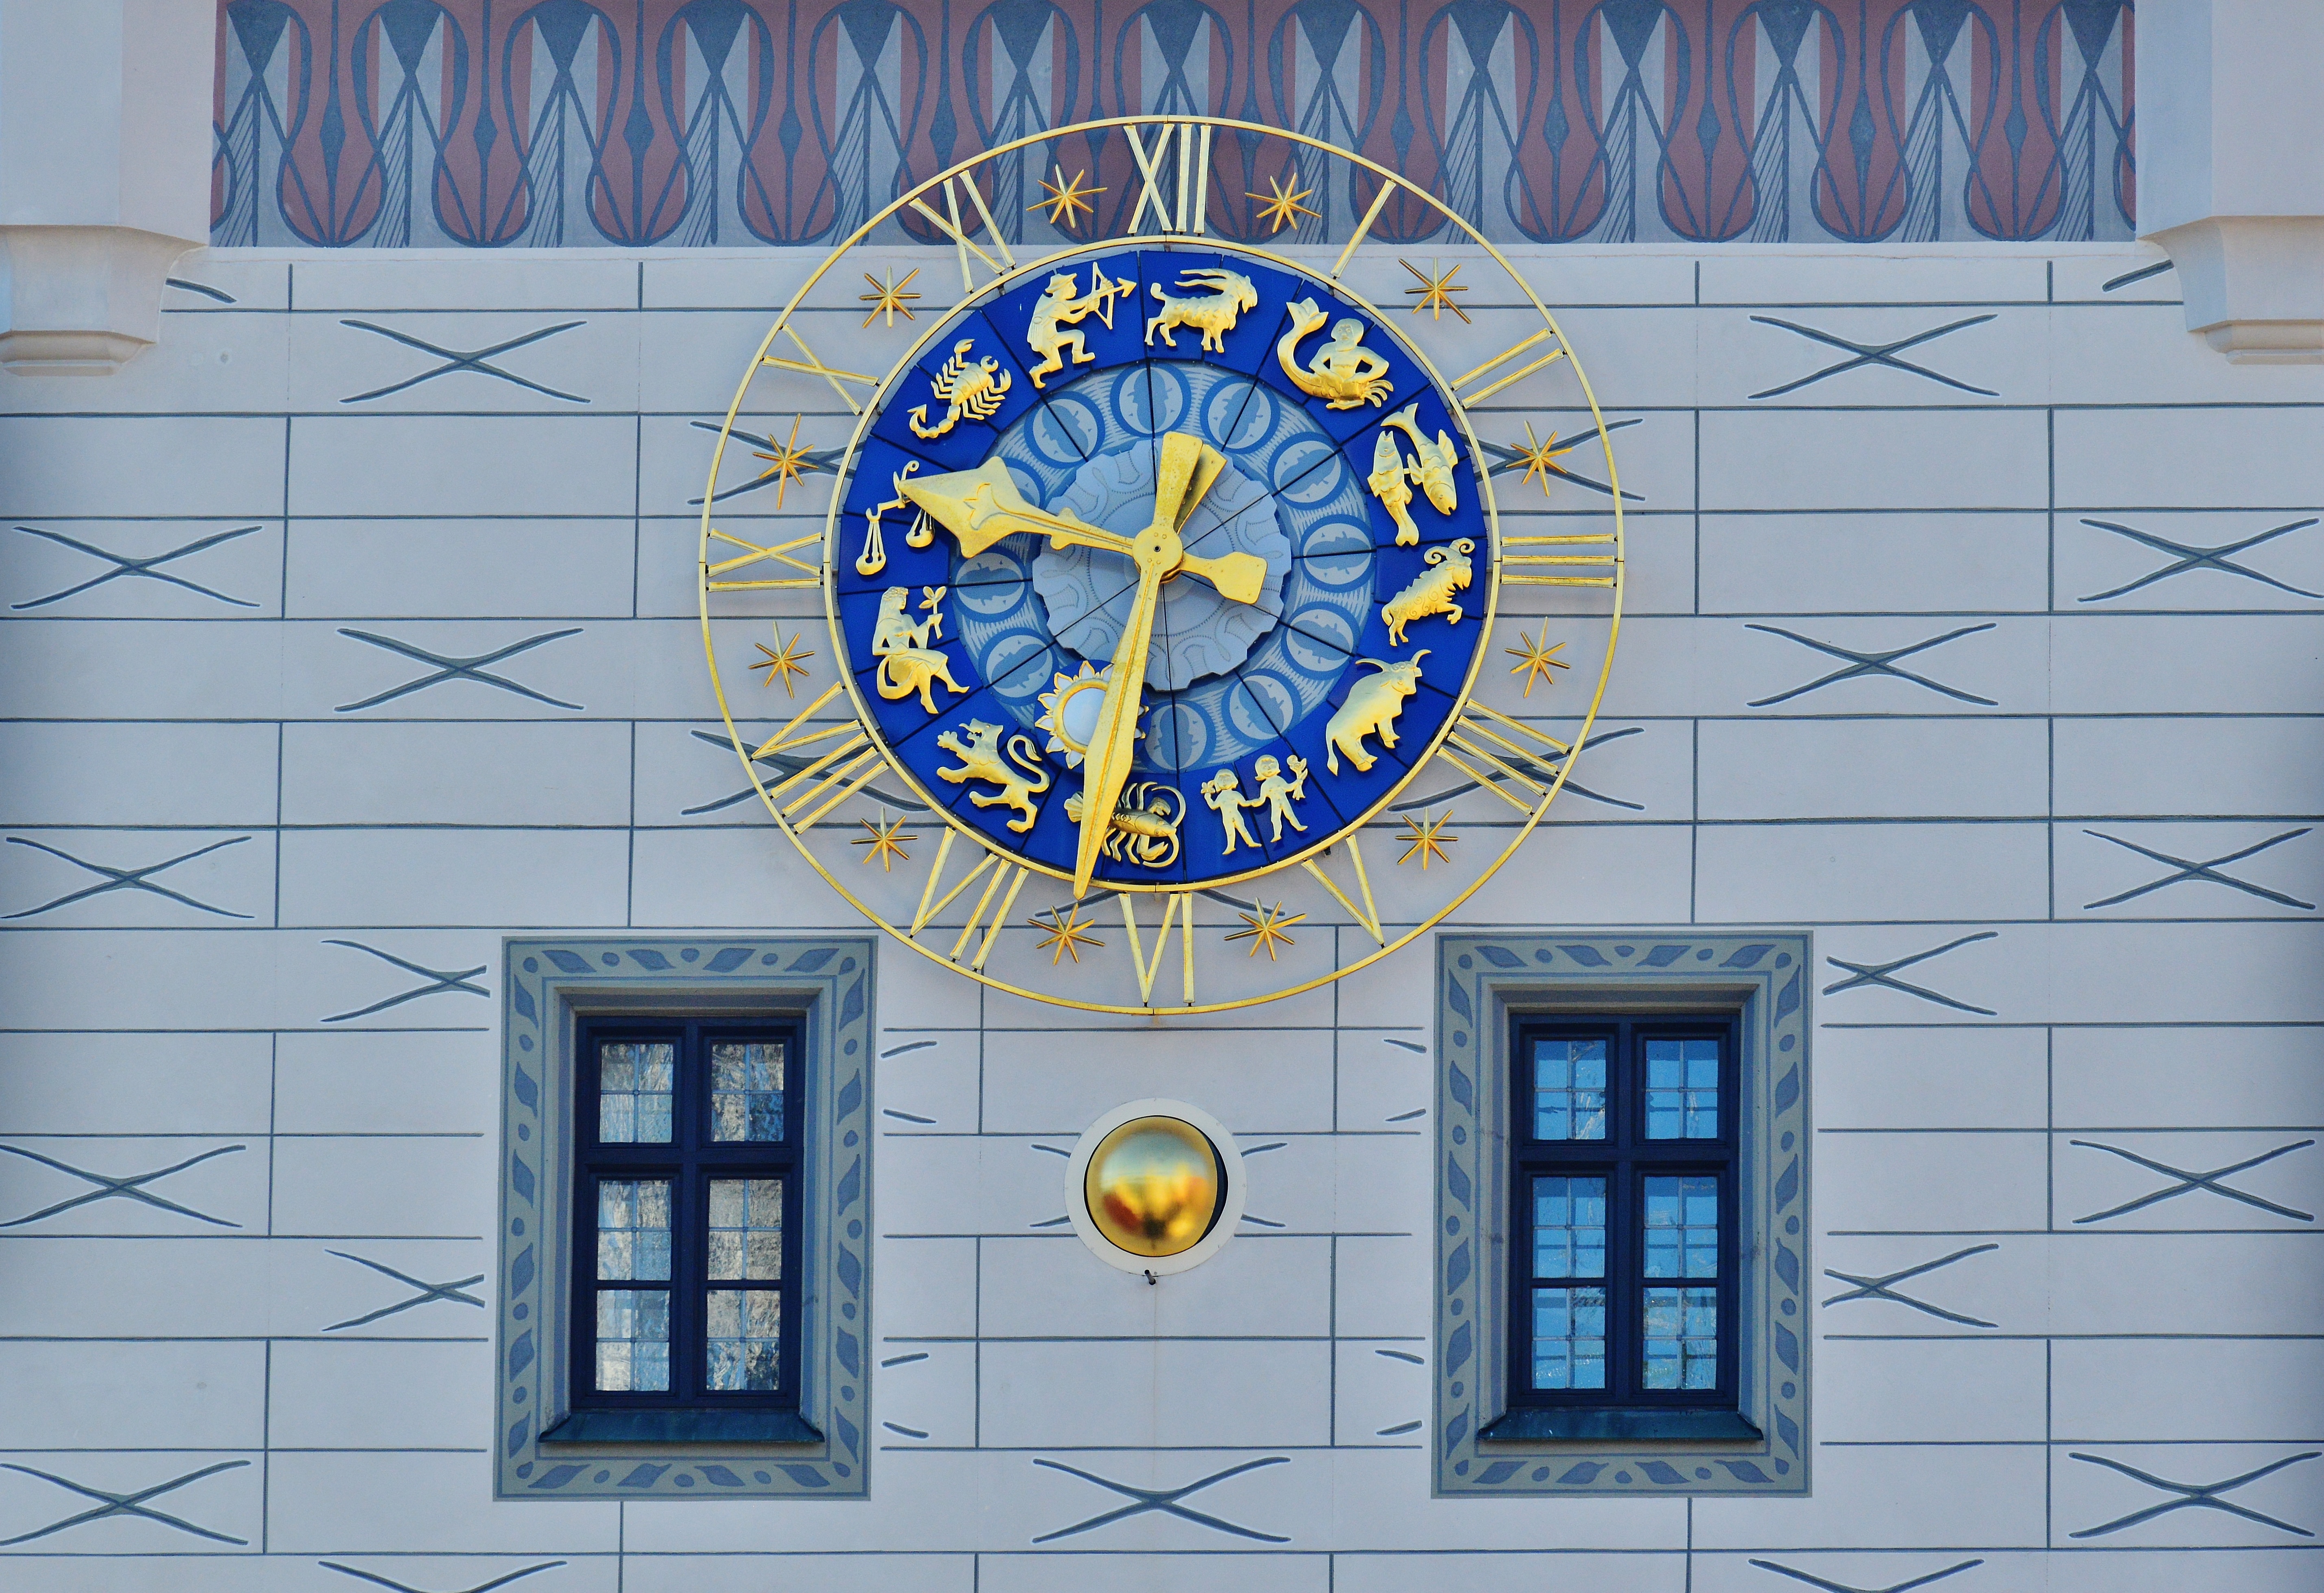
window, glass, clock, number, wall, facade, blue, clock tower, art, design, symmetry, munich, marienplatz, toy museum